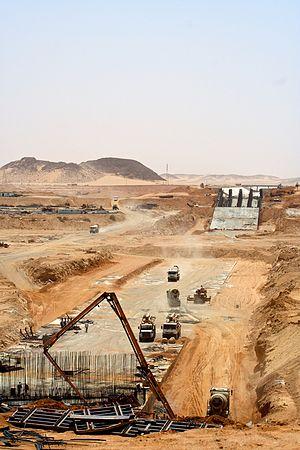
Les lacs de Toshka sont un ensemble de lacs récents en train de se former en Égypte dans la dépression de Toshka, dans le désert du Sahara.
Le projet Nouvelle Vallée ou projet Toshka est un programme du gouvernement égyptien lancé en 1997 par Hosni Moubarak visant à porter la superficie des terres arables en Égypte de 6 % à 35 %. Il consiste en un système de canaux destiné à détourner les eaux du lac Nasser vers des régions désertiques du désert Libyque. Considéré comme un échec 15 ans après son lancement, il est relancé par le président Abdel Fattah al-Sissi en 2016.